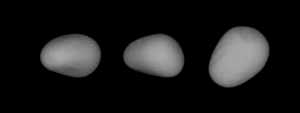
(44) Nysa est un grand et très lumineux astéroïde de la ceinture principale d'astéroïdes. Il est aussi l'élément le plus brillant de la famille de Nysa. Il est classé comme astéroïde de type E et est probablement le plus grand de ce type, bien que Pandore soit légèrement plus petit.